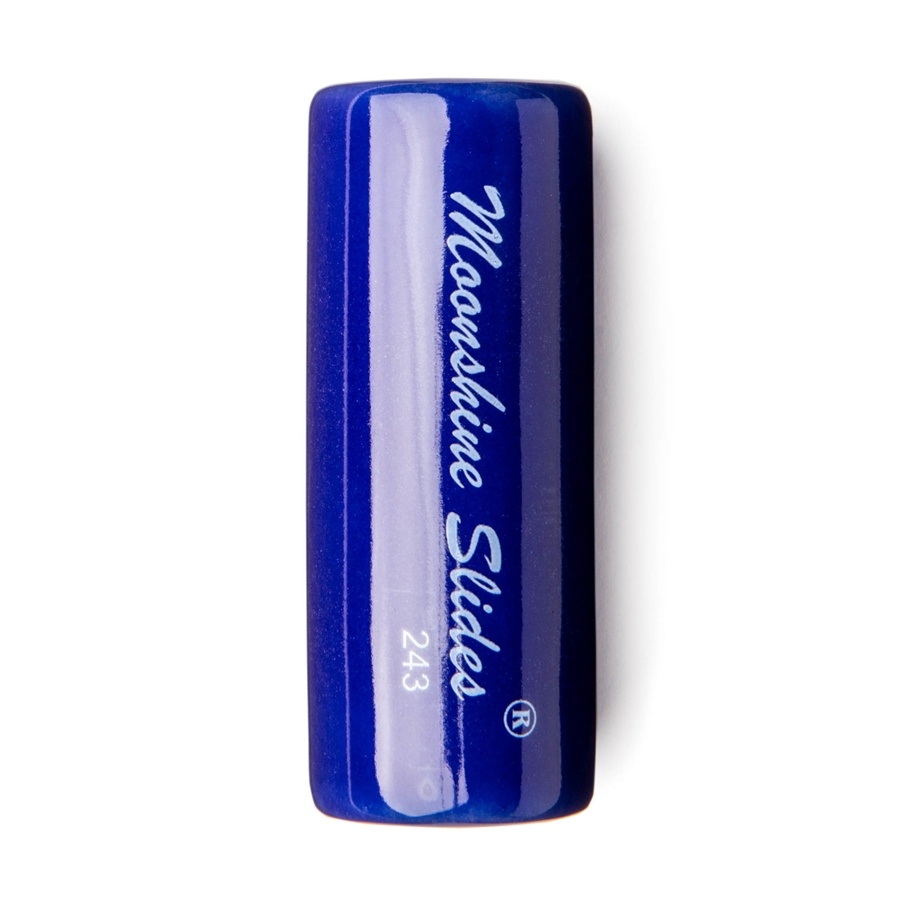
243 MOONSHINE Medium Slide
Gli slide in ceramica danno un suono pieno e altamente risonante. Poroso all'interno per assorbire il sudore.
Brand: Dunlop
Category: Arts & Entertainment > Hobbies & Creative Arts > Musical Instrument & Orchestra Accessories > String Instrument Accessories > Guitar Accessories > Guitar Slides